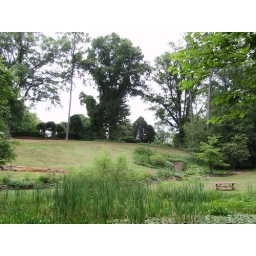
by the water lily pond, looking back up towards the house